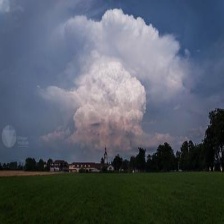
Cloud type: Cumulonimbus